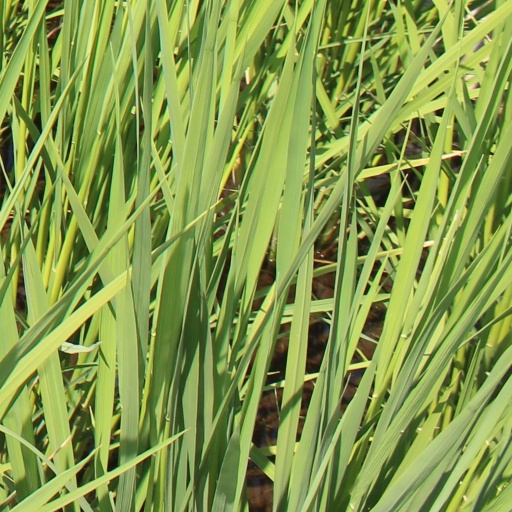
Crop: rice